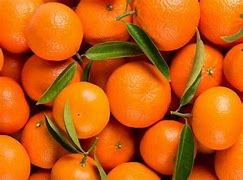
Label: mandarine